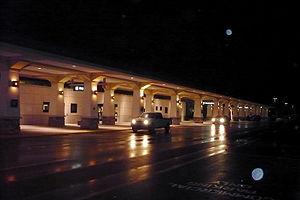
L’aéroport Cherry Capital de Traverse City est un aéroport public situé à 2,3 km au sud-est du quartier central des affaires de Traverse City, dans le comté de Grand Traverse, dans le Michigan, États-Unis. Il appartient aux comtés de Grand Traverse et de Leelanau.